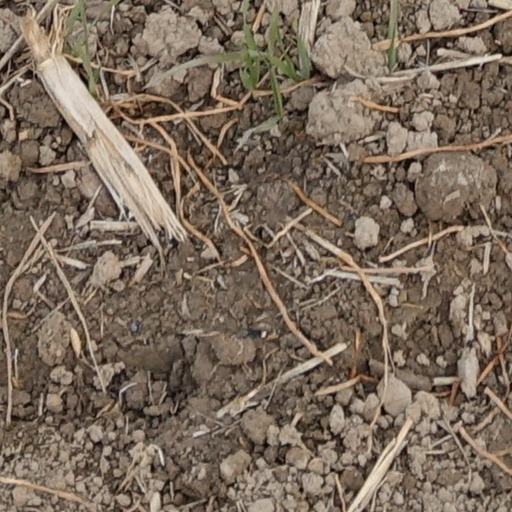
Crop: wheat